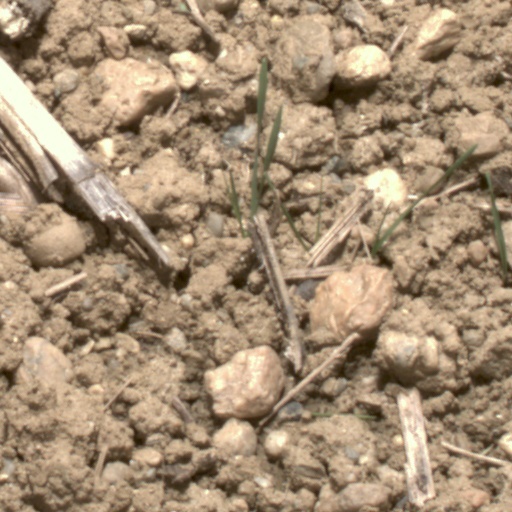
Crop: wheat